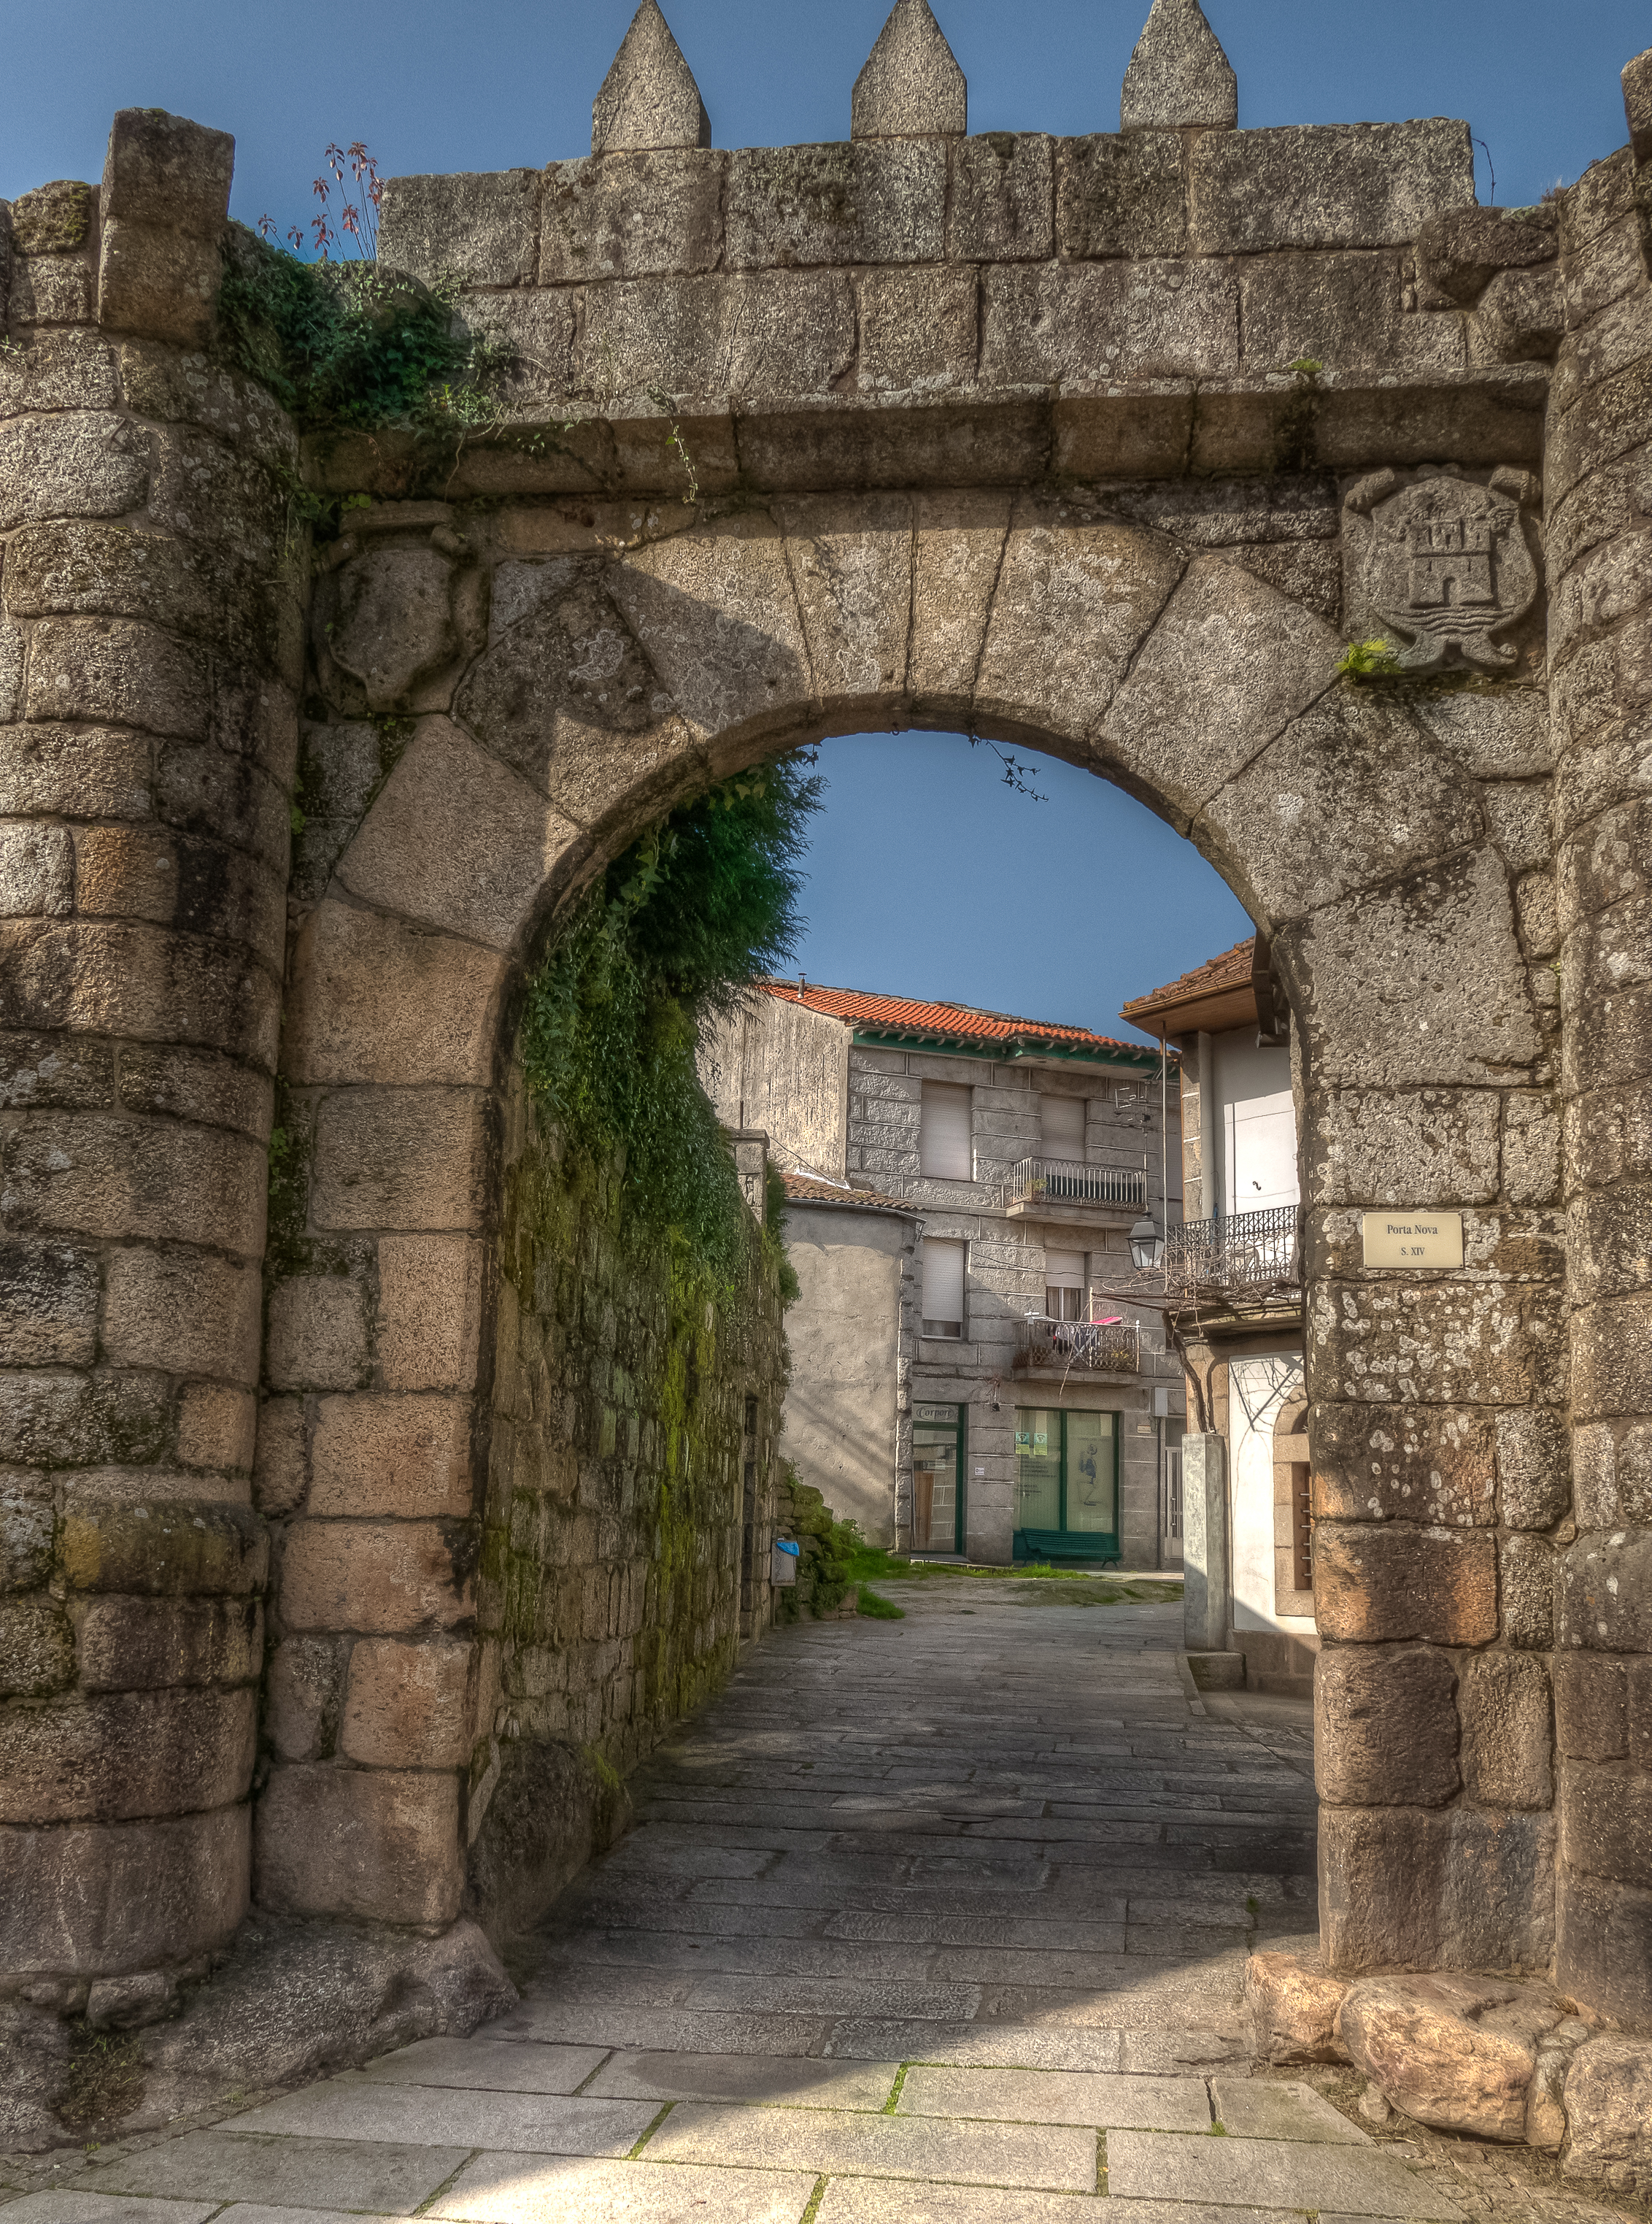
landscape, rock, architecture, town, building, wall, village, arch, castle, fortification, hdr, spain, ruins, monastery, espaa, galicia, history, paisajes, abbey, lumixfz1000, fz1000, middle ages, ggl1, xovesphoto, panasoniclumixfz1000, ourense, orense, ribadavia, ribadaviagaliciaespaa, historic site, ancient history